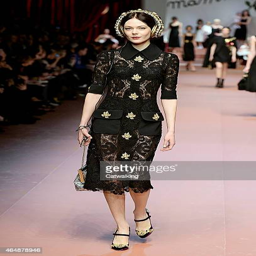
a model walks the runway at the winter fashion show during event